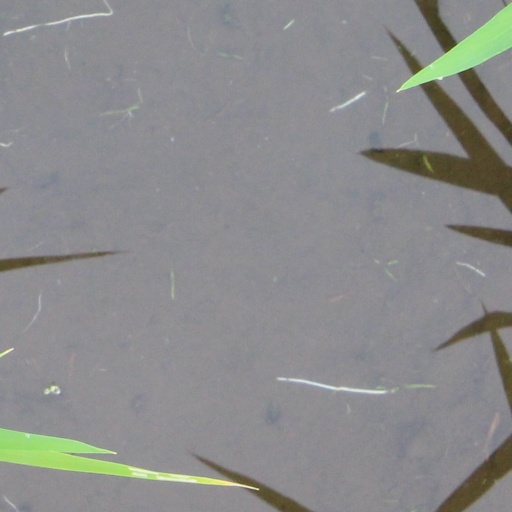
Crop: rice